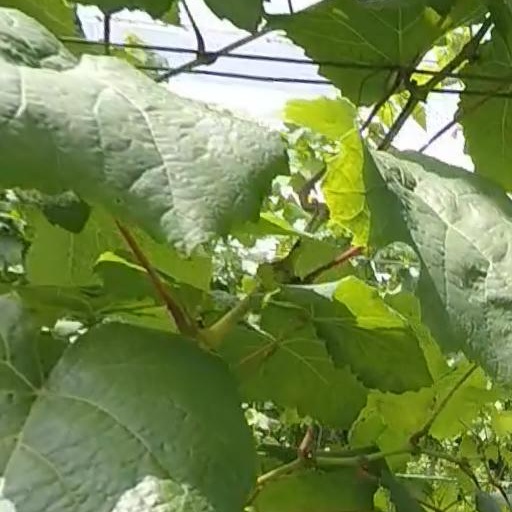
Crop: grape